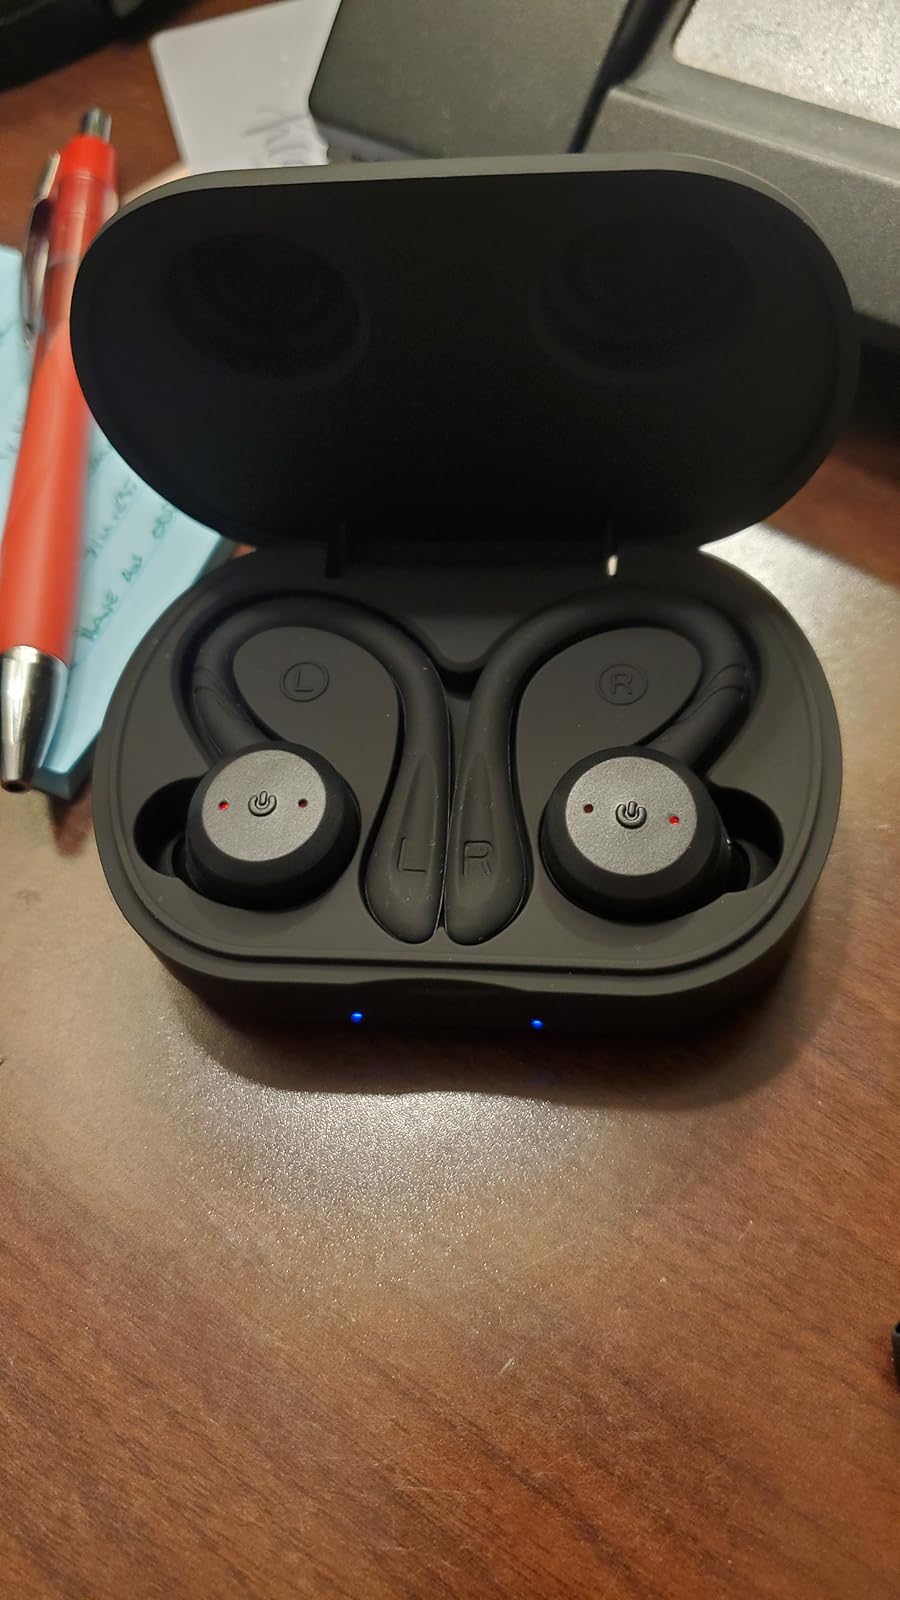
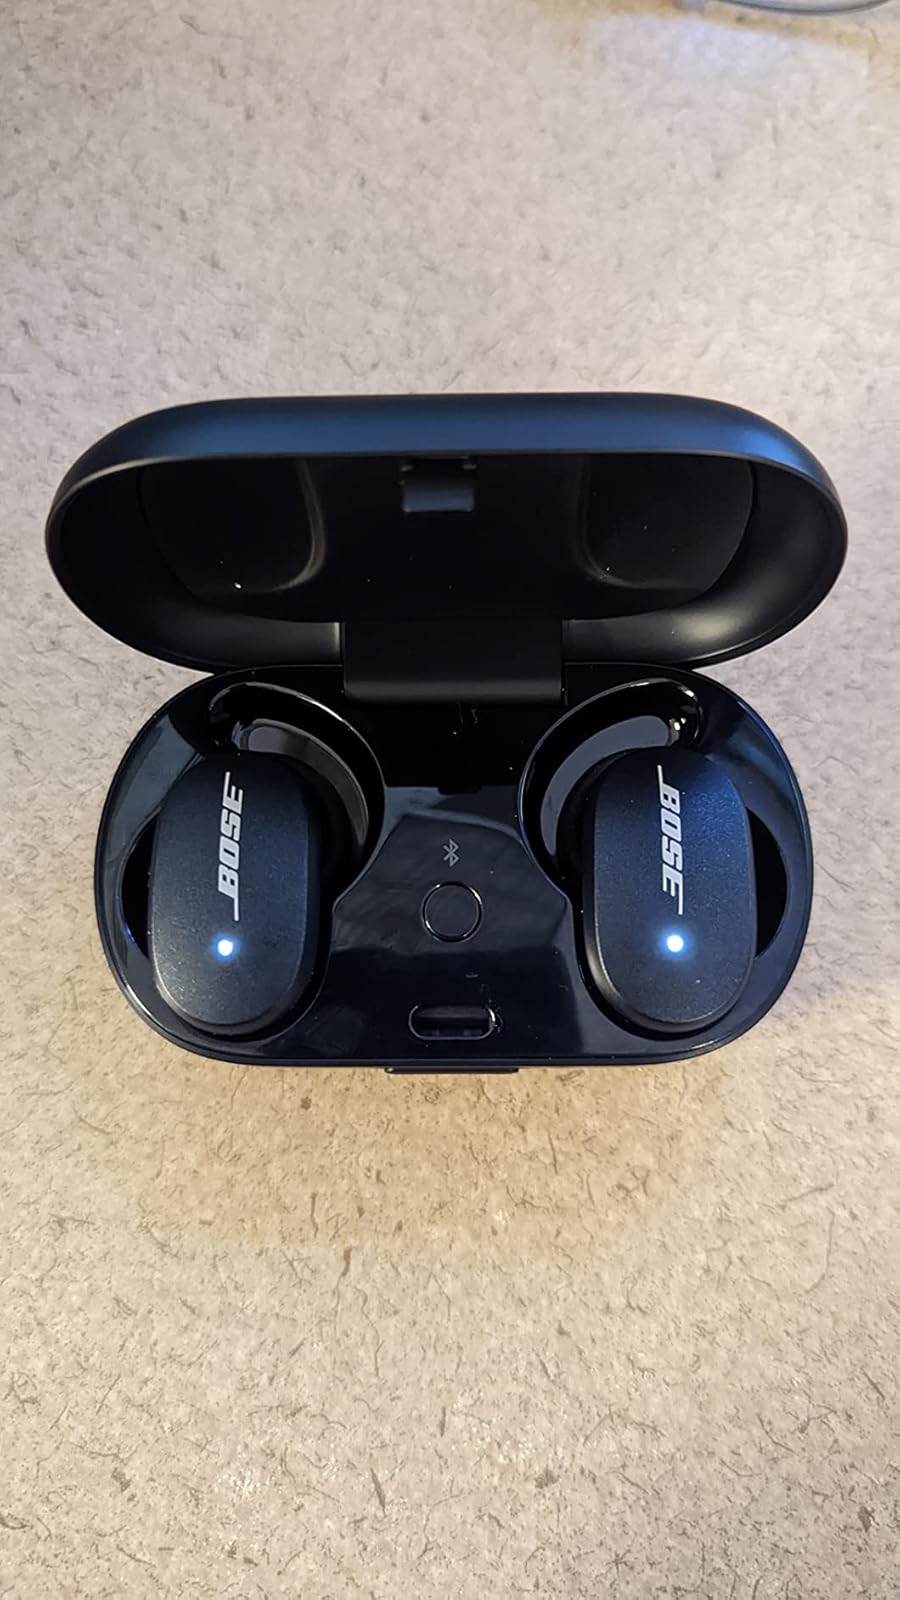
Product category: earbuds
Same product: no